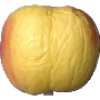
Label: red_yellow_apple